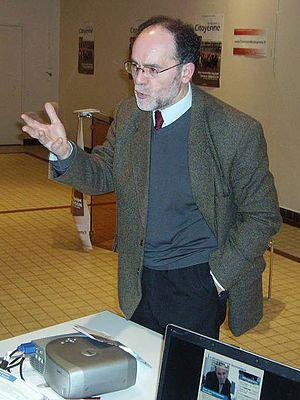
Gérard Sebaoun lors d'une réunion publique à Franconville pendant la campagne de l'élection municipale de 2008.
Le canton de Franconville est un canton français composé de 1976 à 2014 de la seule commune de Franconville qui était son chef-lieu.